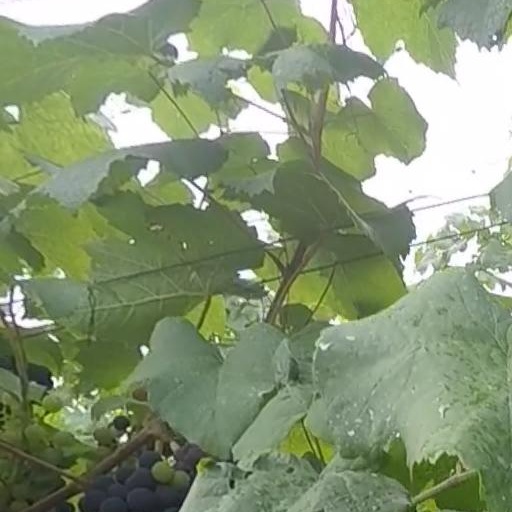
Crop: grape